Boston Bruins

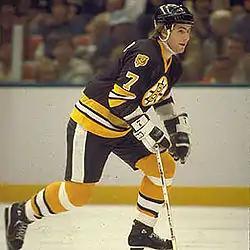
Ray Bourque, shown in 1981 and before switching to his familiar No. 77, led the Bruins to two Stanley Cup Finals appearances in 1988 and 1990.

Don Cherry stepped behind the bench as the new coach in 1974–75. The Bruins stocked themselves with enforcers and grinders, and remained competitive under Cherry's reign, the so-called "Lunch Pail A.C"., behind players such as Gregg Sheppard, Terry O'Reilly, Stan Jonathan and Peter McNab. The Bruins placed second in the Adams Division, and lost to the Chicago Black Hawks in the first round of the 1975 playoffs, losing a best-of-three series, two games to one.